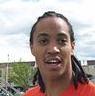
Age: 20